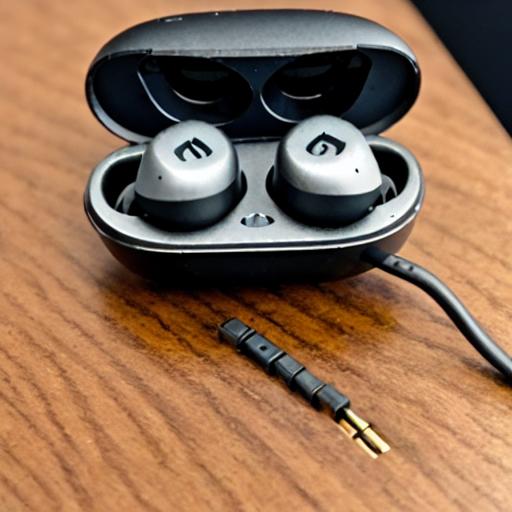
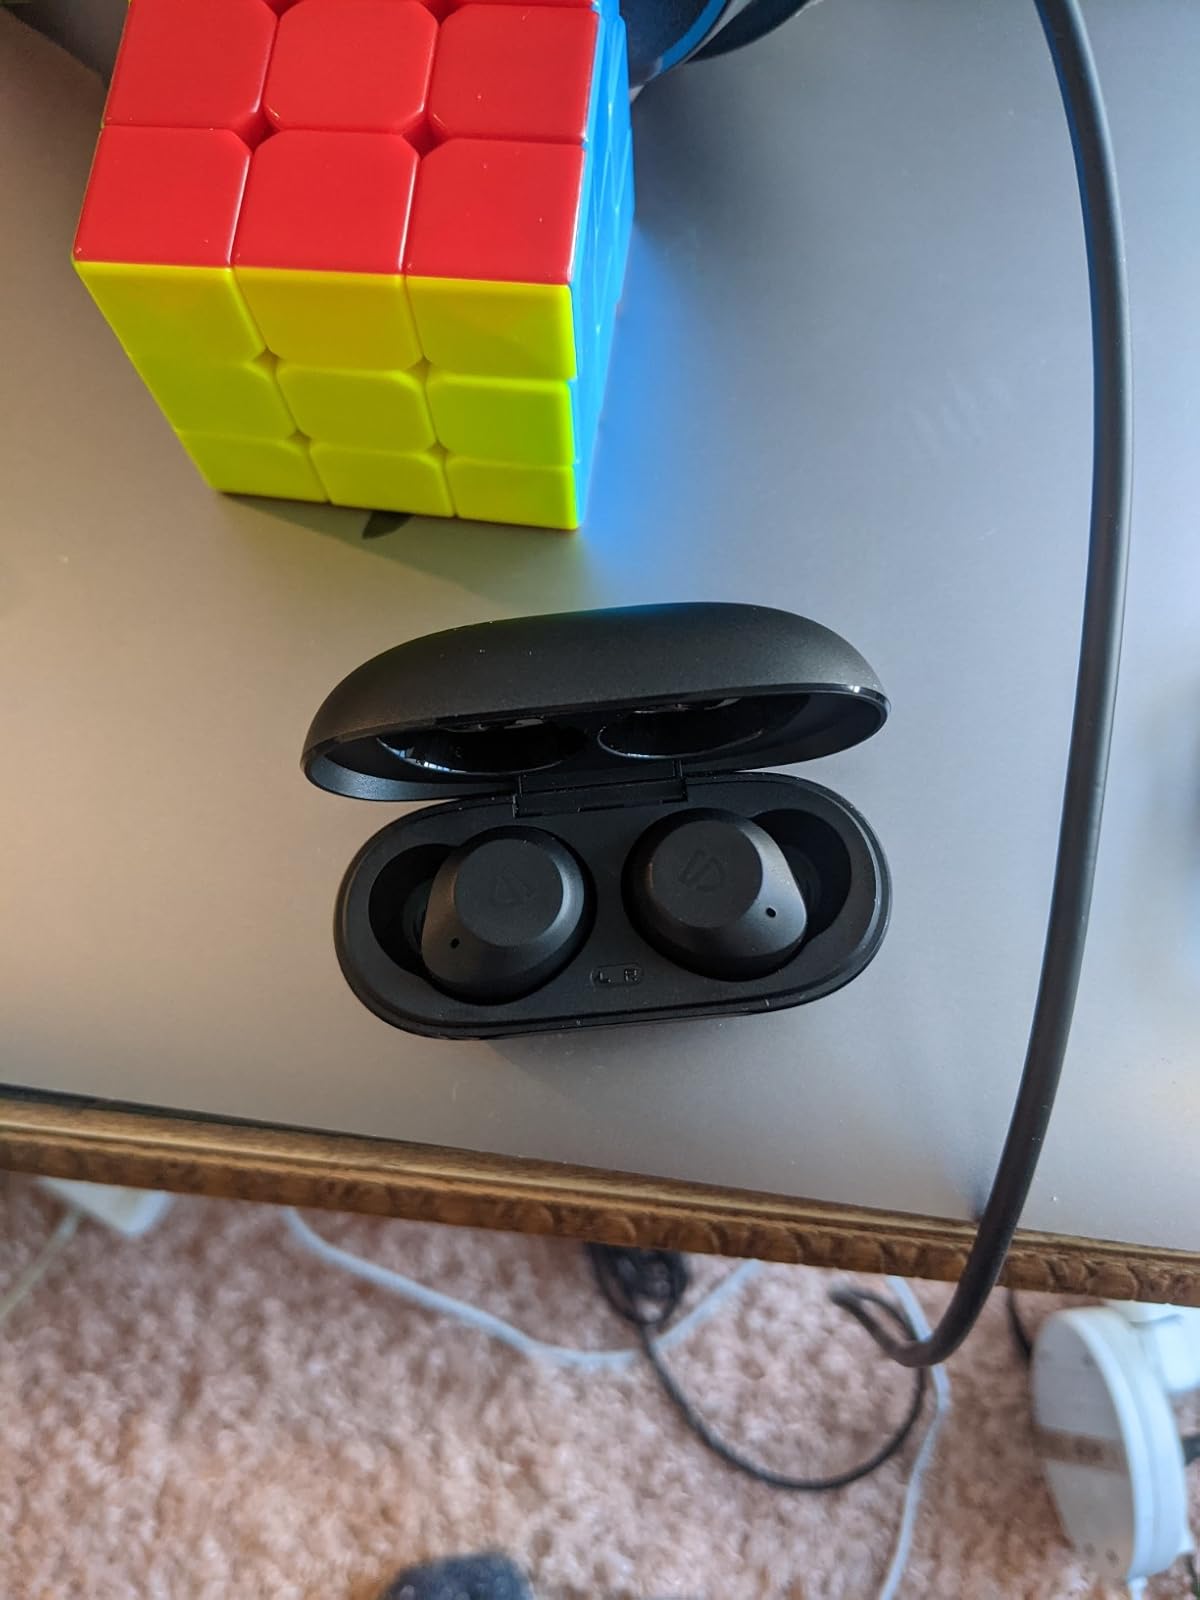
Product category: earbuds
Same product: no